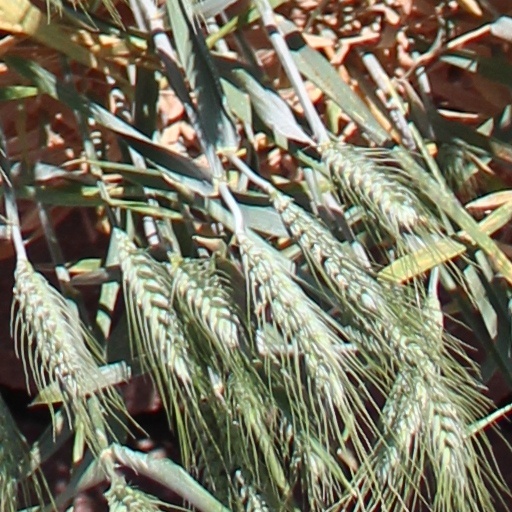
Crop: wheat